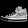
Label: Sneaker